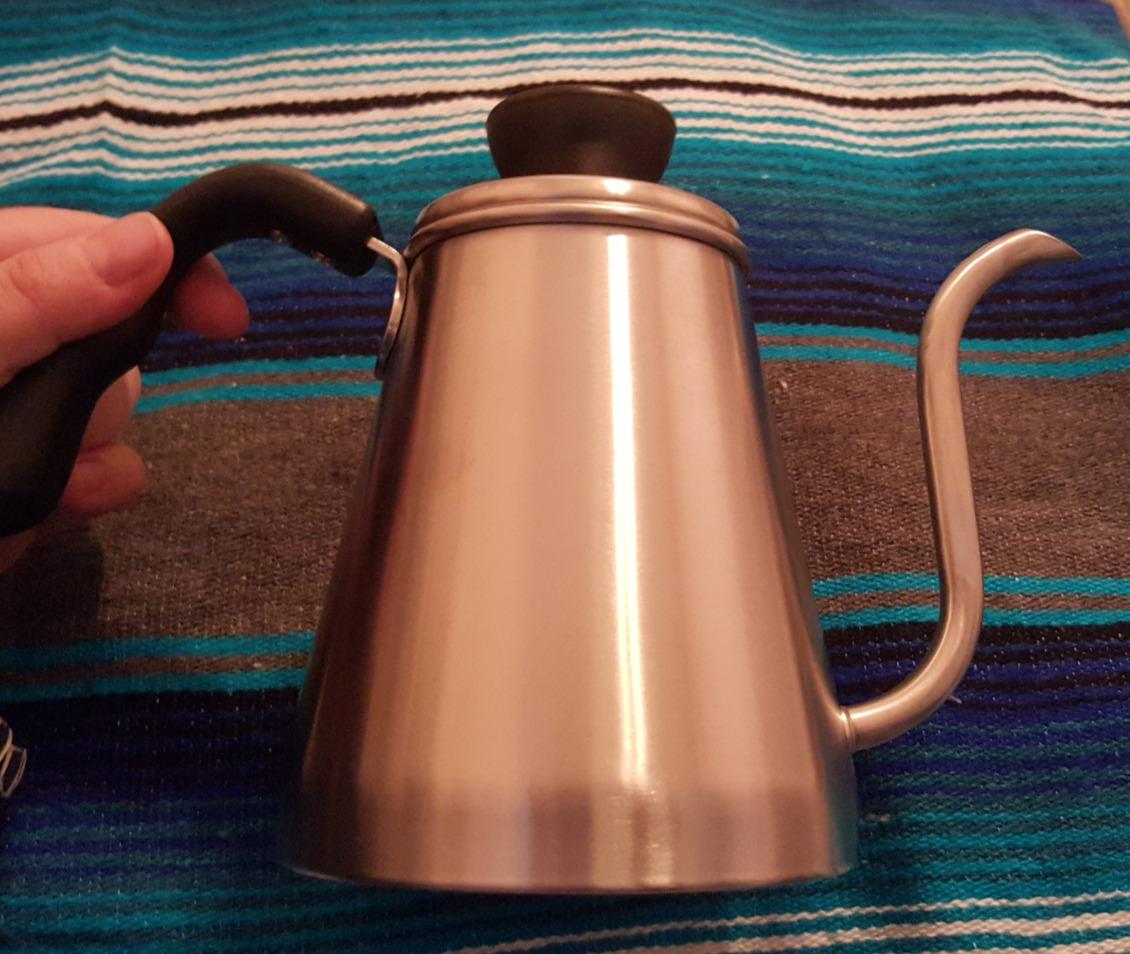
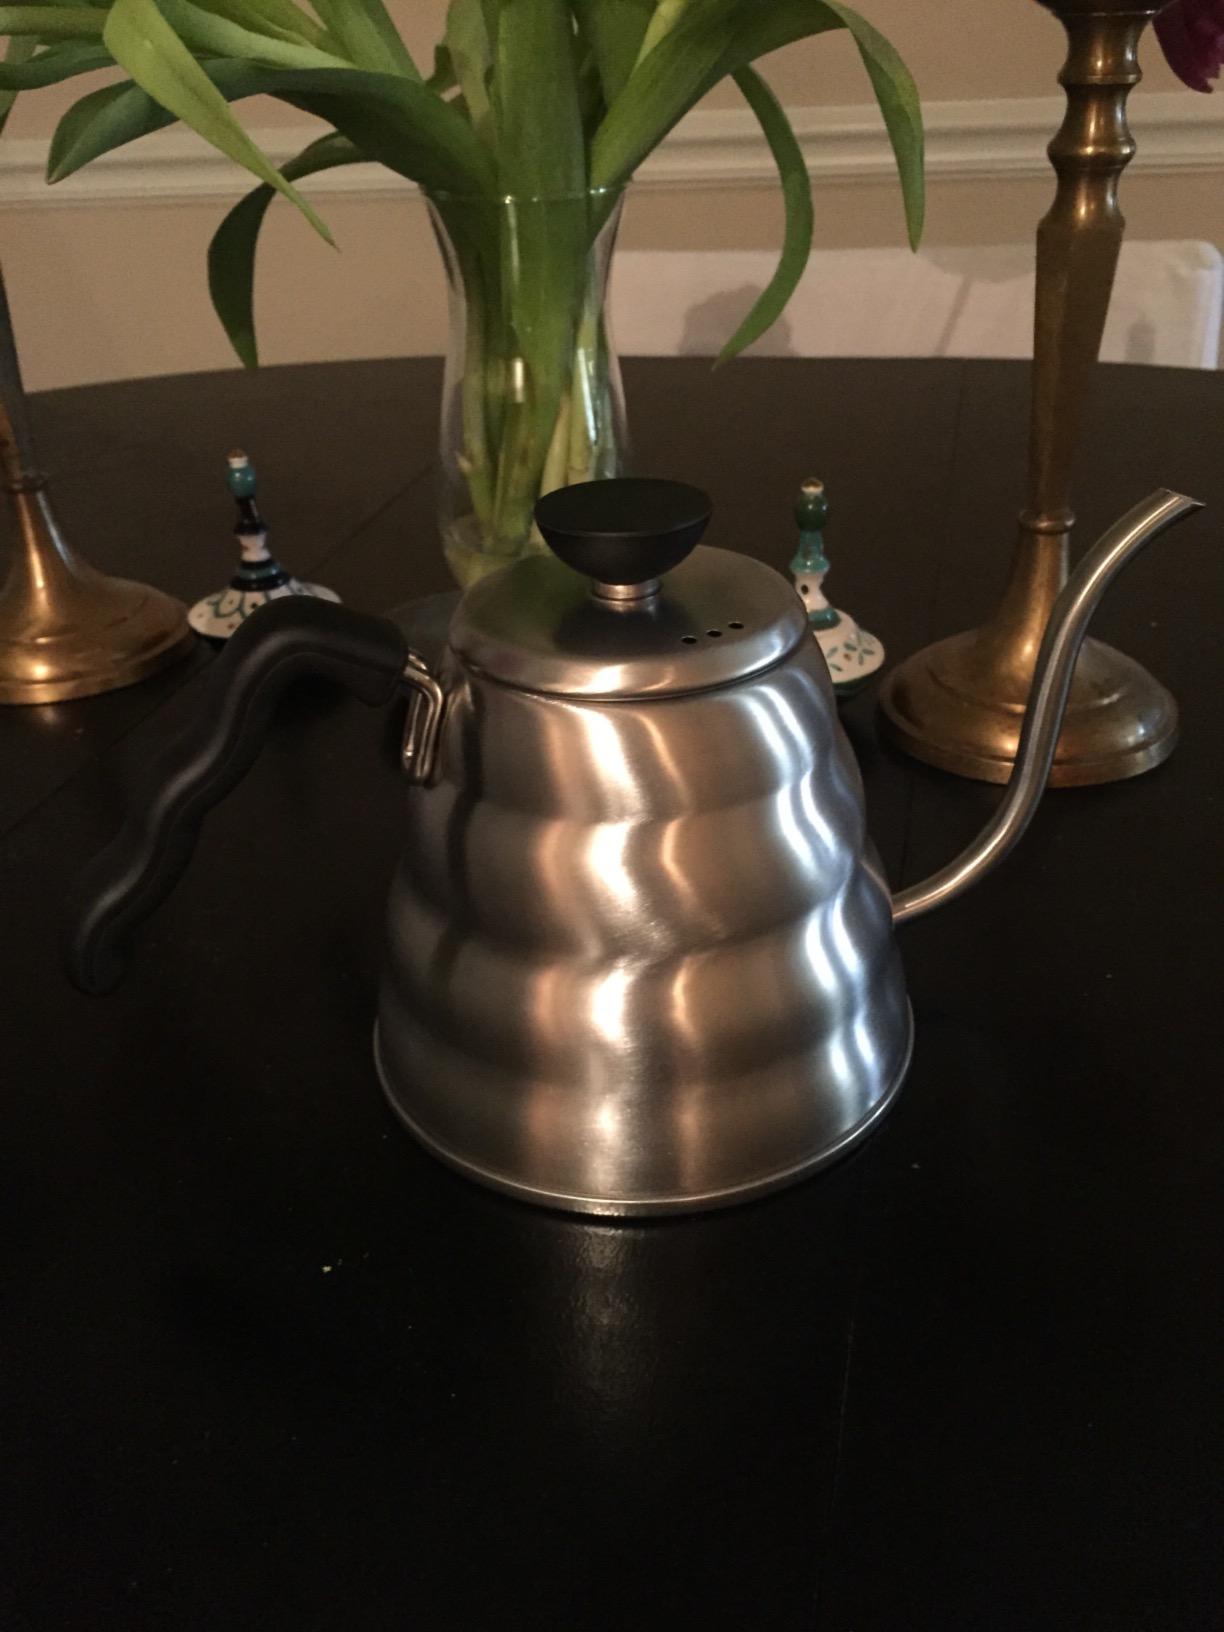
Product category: items_kettle
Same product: no